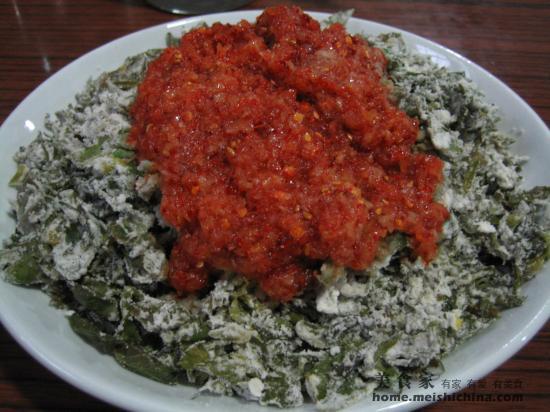
Label: trash